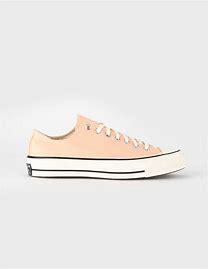
Brand: Converse
Model: Chuck Taylor All Star 70 Ox